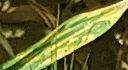
Label: Wheat___Yellow_Rust